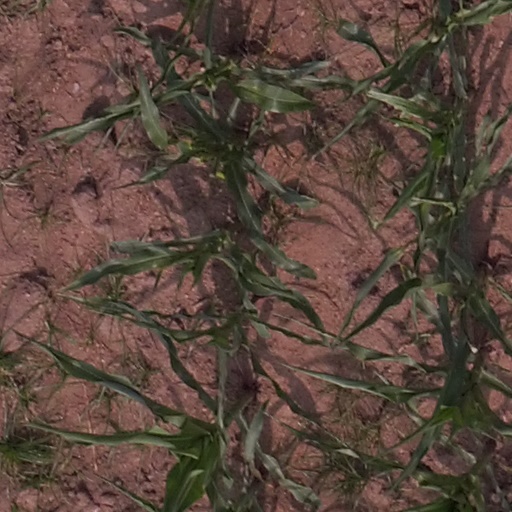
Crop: maize; corn